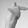
ASL letter: T